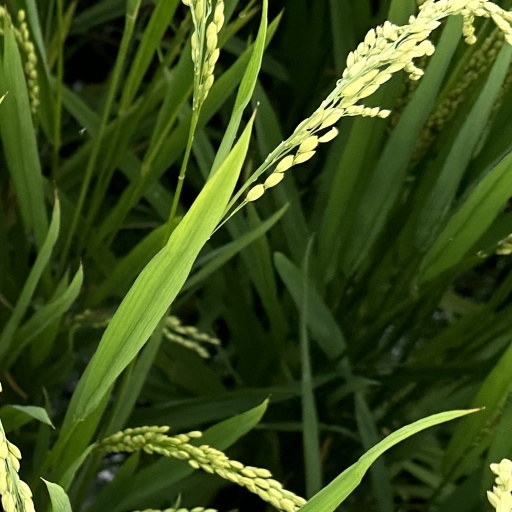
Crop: rice